After School (group)

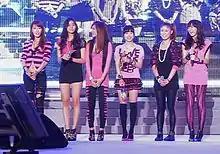
After School in July 2009

In April 2009, a new member, Uee, joined the group. The group then released their second single, "Diva" on April 9, 2009. They first performed the song on April 9, 2009, on "M! Countdown". After School went on to win the "Rookie of the Month" award for the month of April 2009 at the Cyworld Digital Music Awards with the single. On May 21, the group released a cover of Morning Musume's "Love Machine", entitled "Dream Girl". In July, it was announced that the group would collaborate with Son Dam-bi for digital single "Amoled". It was released on July 16, as part of a promotion deal with Samsung. After School also became the opening act for The Pussycat Dolls's Doll Domination Tour along with label-mate Son Dam-bi for the Asian dates of the tour. On October 29, Soyoung officially graduated from the group to pursue an acting career. Two new members were then added to the group, Raina and Nana. On November 25, After School released their new single "Because of You" which had exceeded over 30,000 pre-orders. The song marked a change for the group to a more mature and sophisticated concept, and became extremely popular, winning three Mutizen awards for the group on SBS' Inkigayo.